Society of African Missions

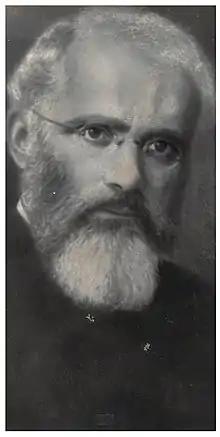
Fr Ignatius Lissner, SMA, founder of the society's missions in America.

The SMAs began ministry in the United States in 1906, being given authority over Black Catholic ministry in the whole of the Diocese of Savannah—nine years after Fr. Ignatius Lissner first arrived stateside to promote SMA activities and fundraising. The diocese then encompassed the whole of the state of Georgia, and as such Lissner and other SMA priests were responsible for founding some of the oldest Black parishes there (including Our Lady of Lourdes Catholic Church in Atlanta, and St. Peter Claver Catholic Church in Macon's Pleasant Hill Historic District).